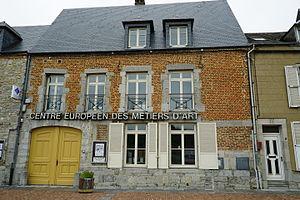
vue de Cf. titre.
Givet est une commune française située dans le département des Ardennes en région Grand Est.